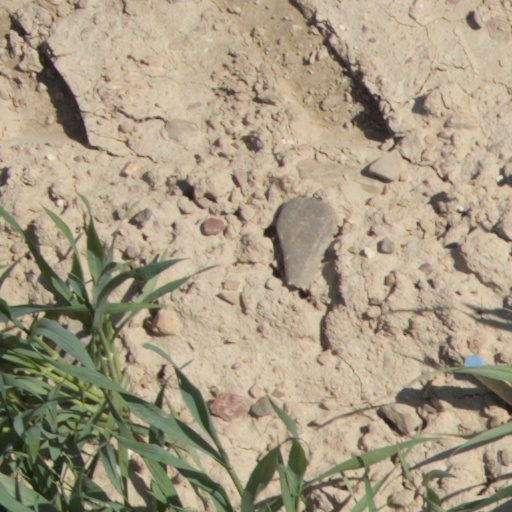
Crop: wheat